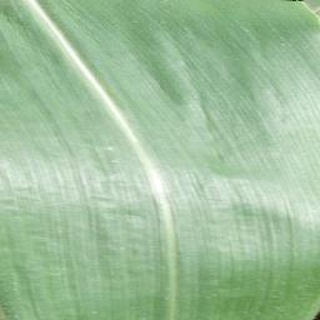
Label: healthy_corn